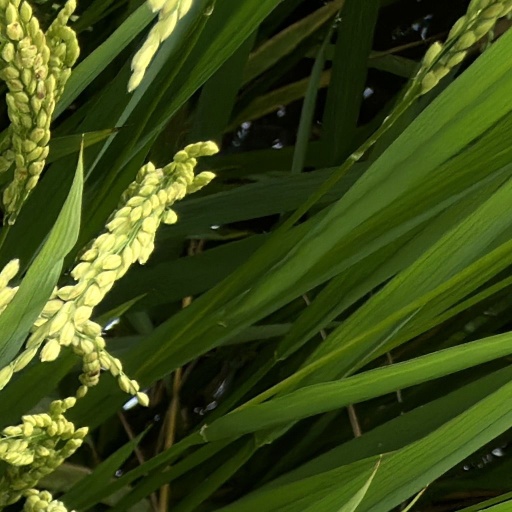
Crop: rice